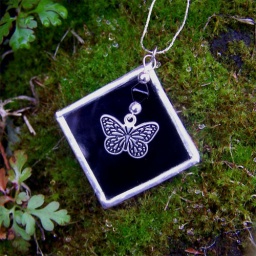
Shiny black stained glass diamond-shaped pendant, edged in silver and finished with a beaded silver butterfly charm.